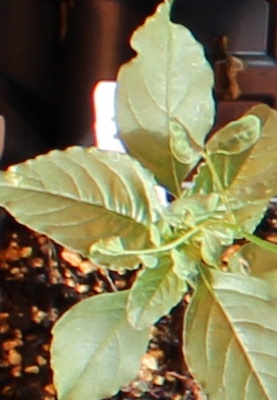
Label: Waterhemp